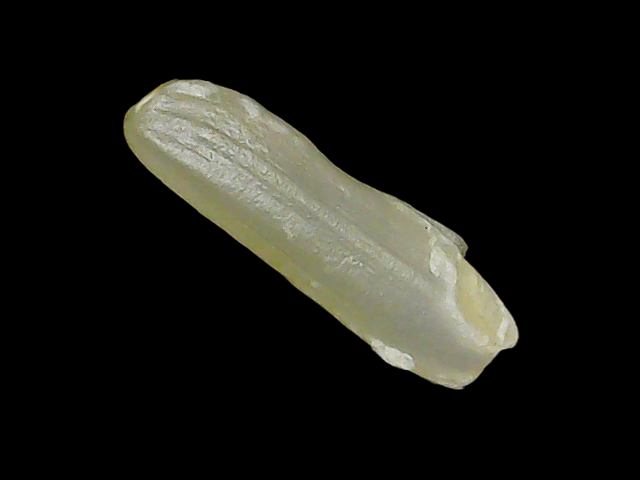
Rice variety: Binadhan21